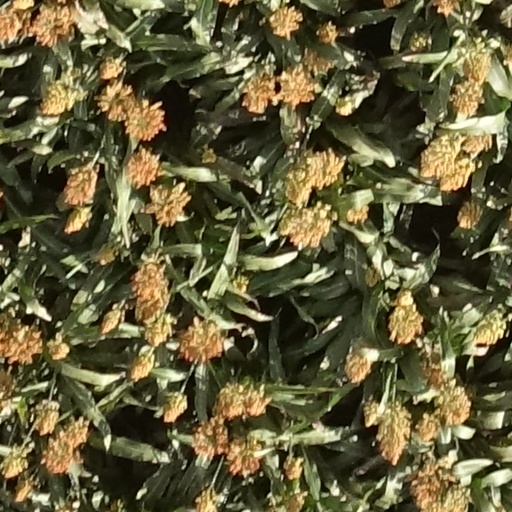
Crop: sorghum